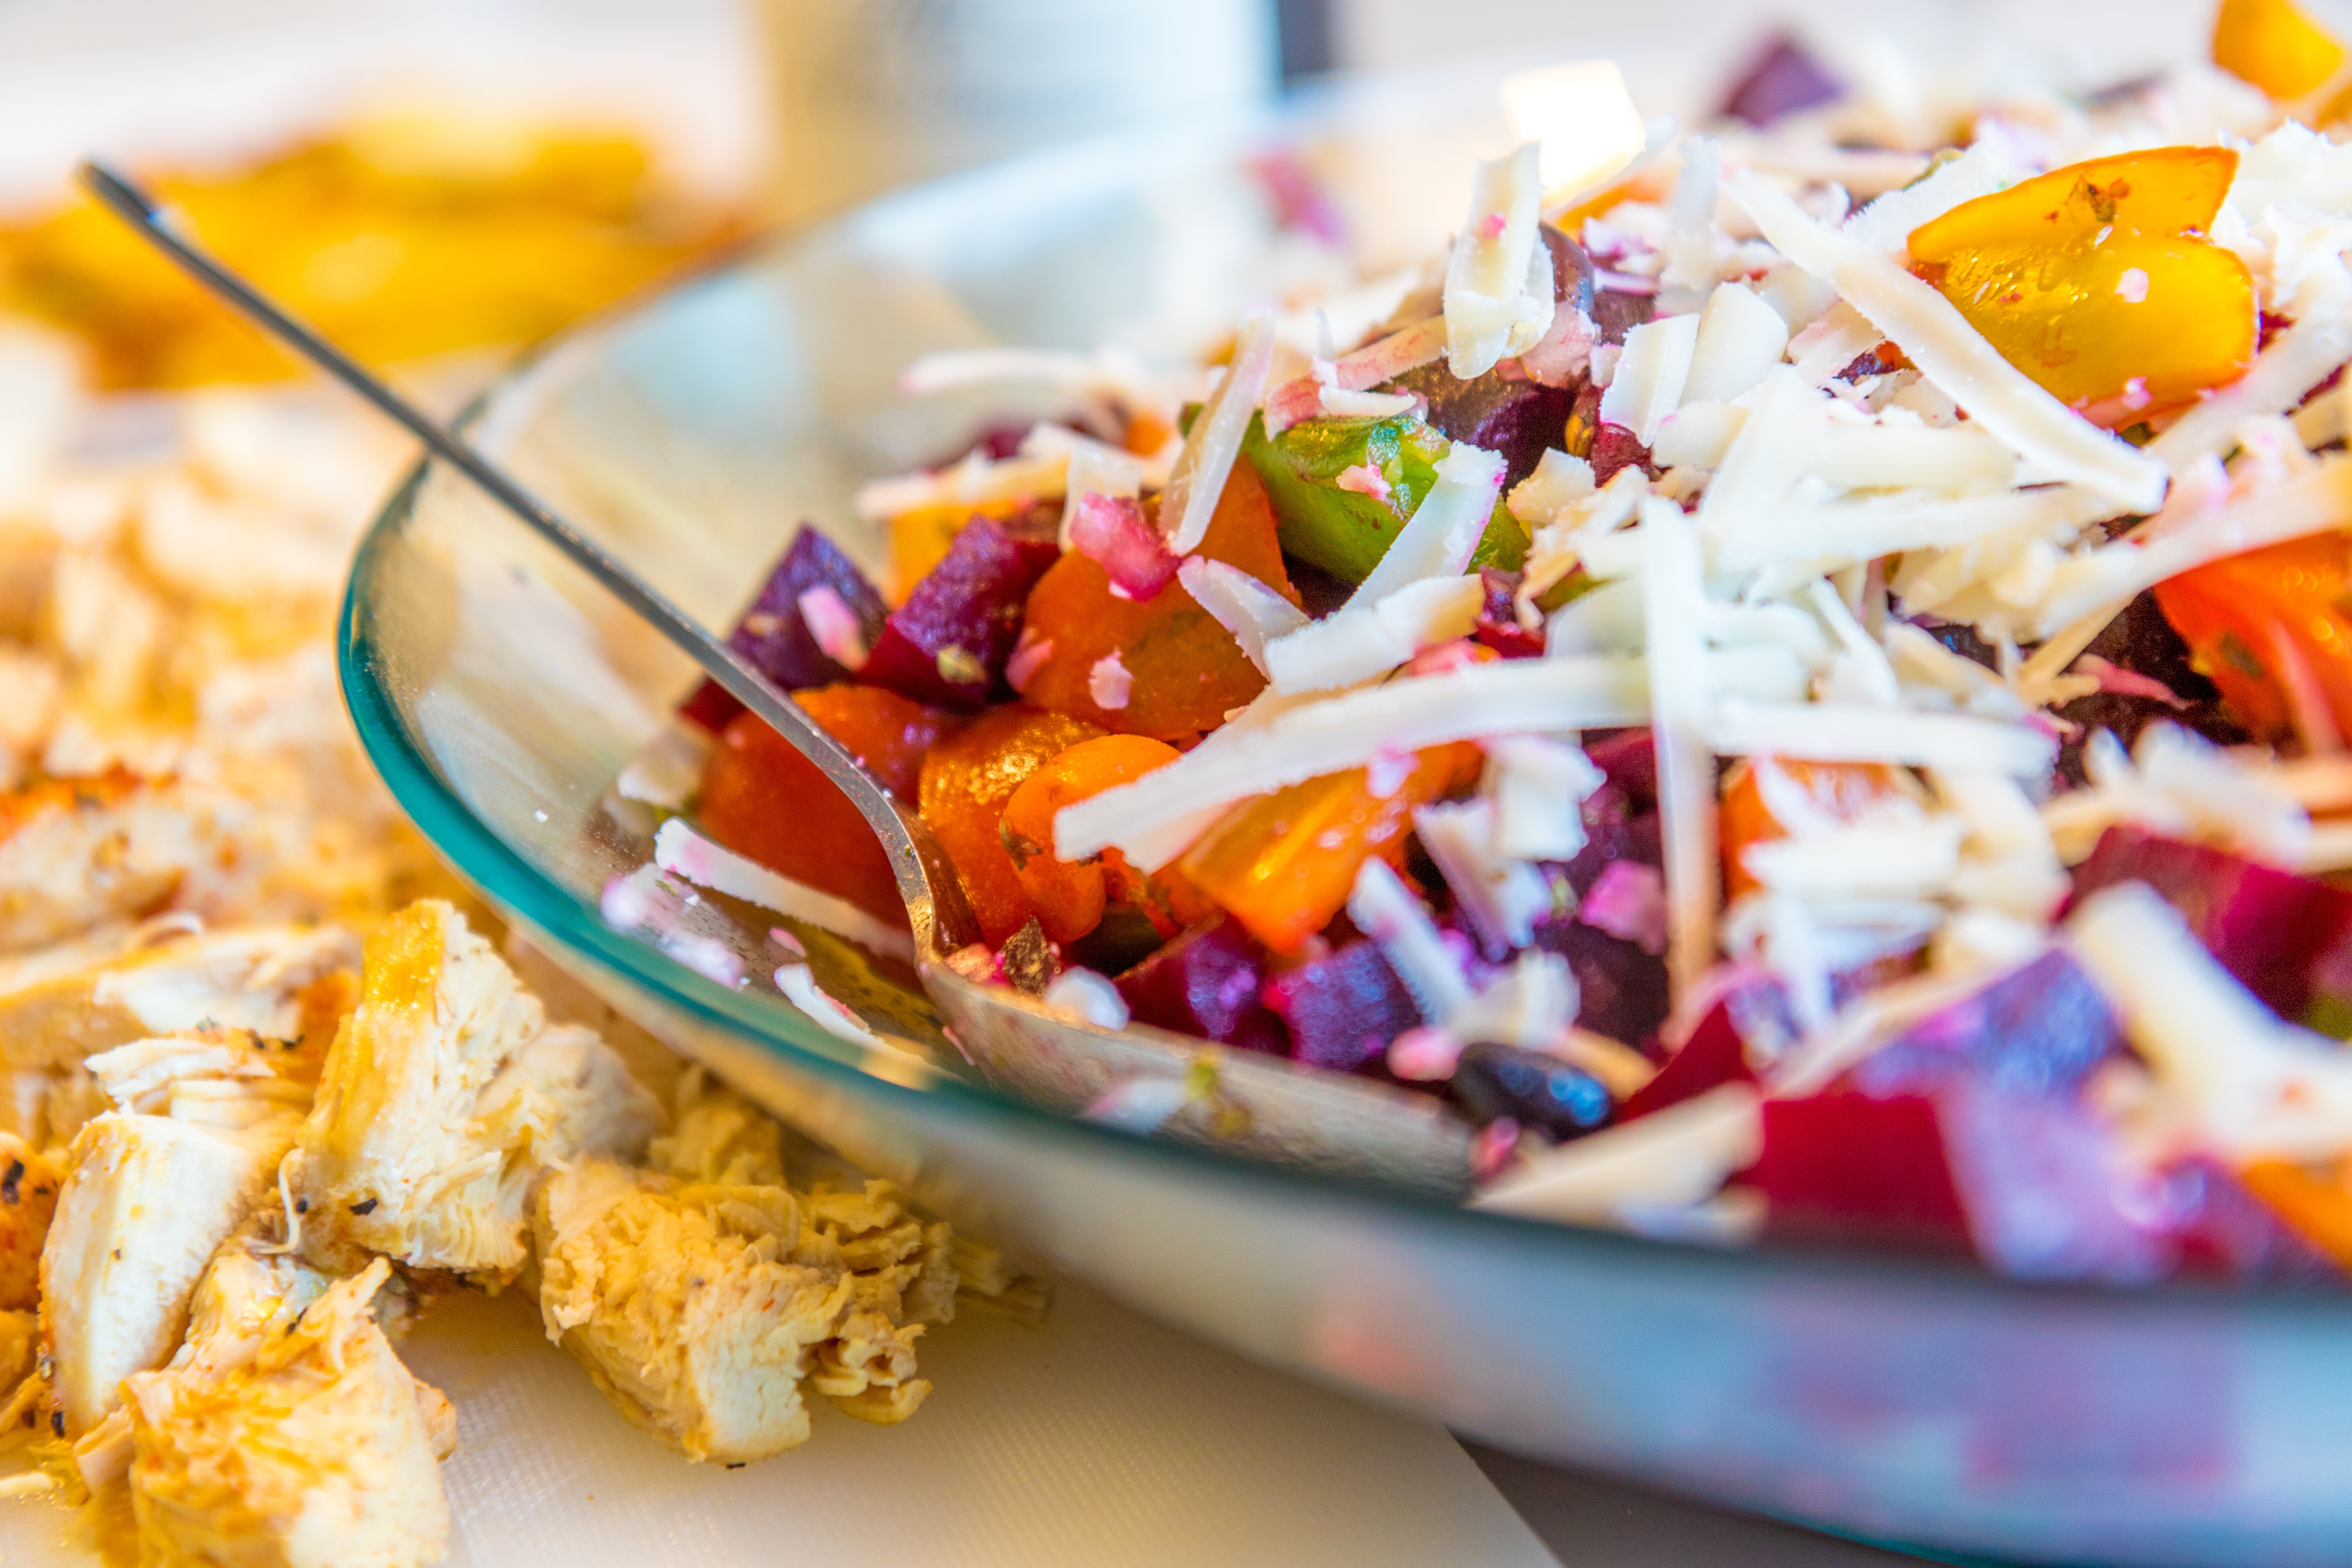
dish, meal, food, salad, green, mediterranean, red, produce, vegetable, fresh, gourmet, healthy, lunch, cuisine, delicious, chicken, cheese, tomato, eating, vegetables, dinner, tasty, beans, coleslaw